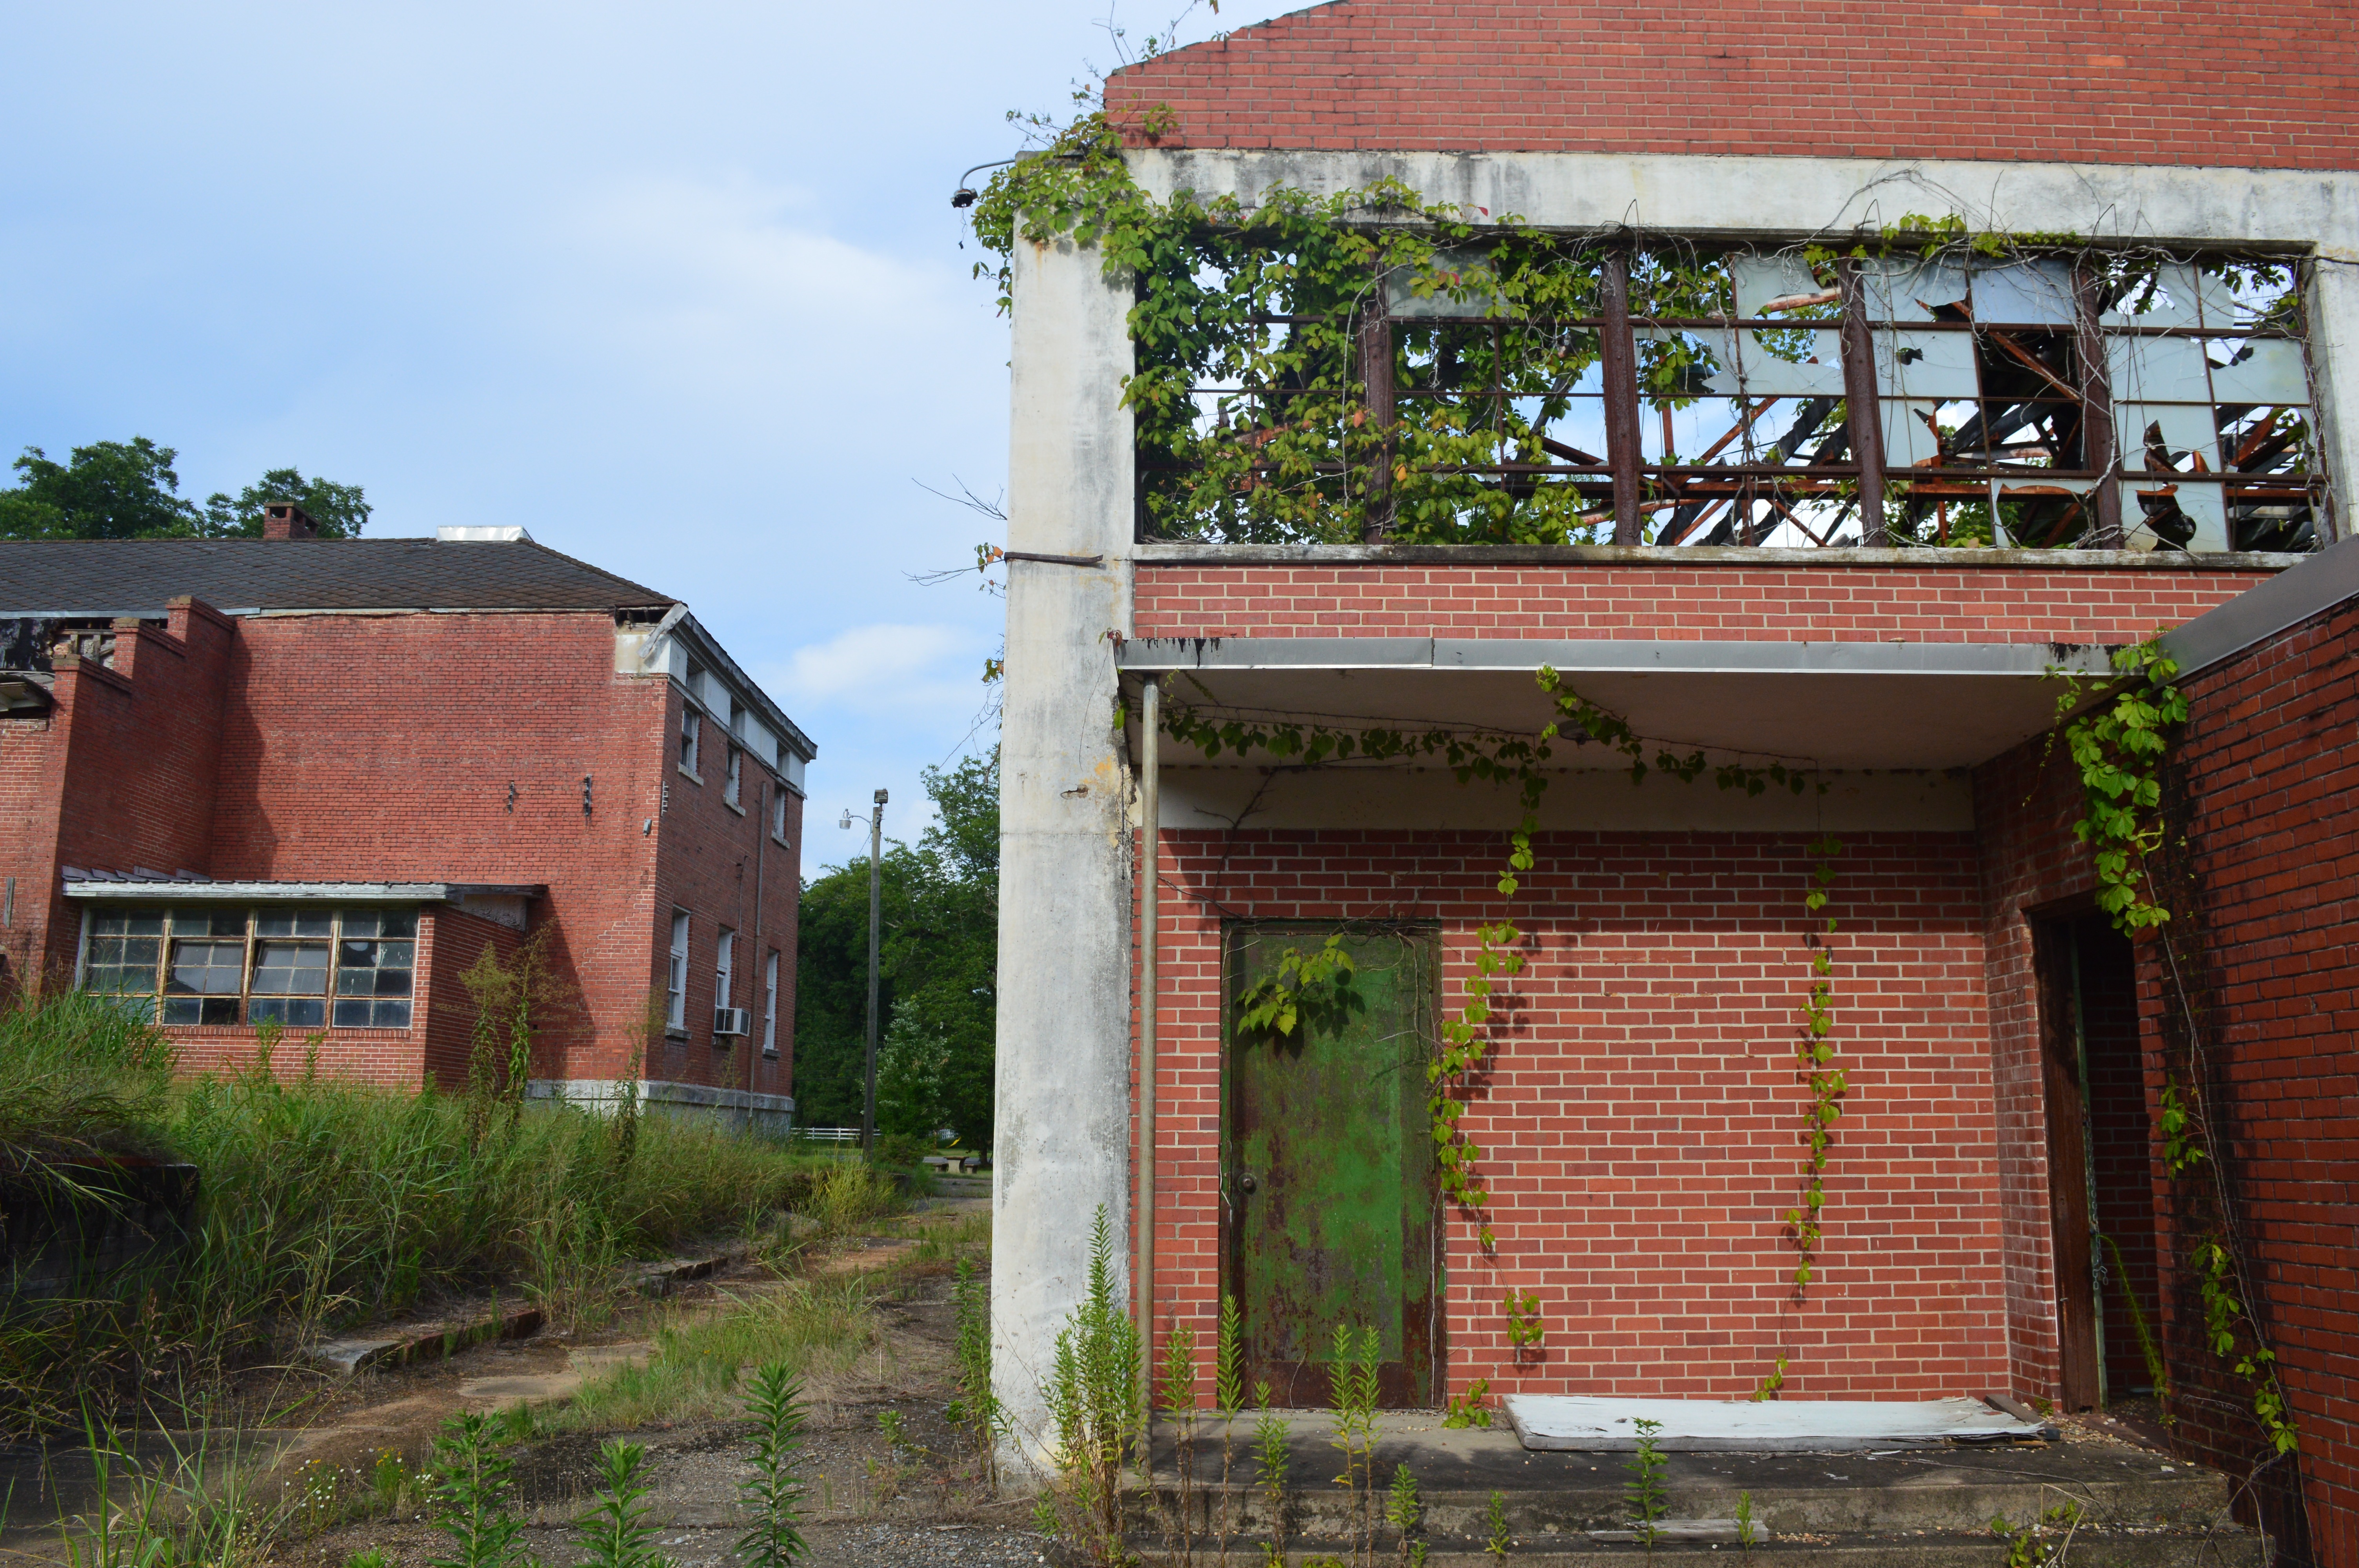
architecture, house, town, building, old, home, urban, brush, overgrown, village, cottage, facade, abandoned, property, empty, ruin, brick, vines, school, exploration, estate, damage, hacienda, neighbourhood, rural area, alabama